Louise Marie Adélaïde de Bourbon, Duchess of Orléans

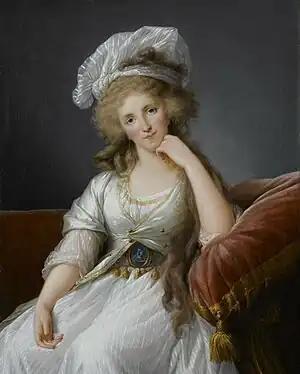
Portrait by Élisabeth-Louise Vigée-Le Brun

Louise Marie Adélaïde de Bourbon, Duchess of Orléans (13 March 1753 – 23 June 1821), was the daughter of Louis Jean Marie de Bourbon, Duke of Penthièvre and Princess Maria Teresa d'Este. At the death of her brother, Louis Alexandre, Prince of Lamballe, she became the wealthiest heiress in France prior to the French Revolution. She married Louis Philippe II, Duke of Orléans, the "regicide" "Philippe Égalité", and was the mother of France's last king, Louis Philippe I. She was sister-in-law to Marie Thérèse Louise, Princess of Lamballe, and was the last member of the Bourbon-Penthièvre family.